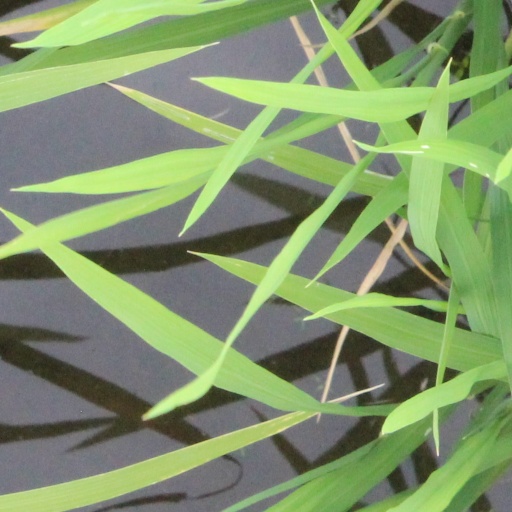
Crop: rice